Mullen Automotive

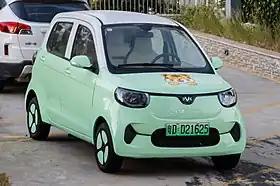
Xiaohu FEV, the vehicle Mullen Go was based on

The Mullen Go is an electric city car unveiled by Mullen Automotive in October 2022. Being essentially a rebadged Chinese Xiaohu FEV, the Go serves as a last mile delivery vehicle.